Chateau Frontenac Apartments

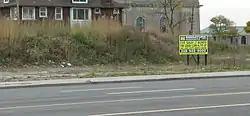

The Chateau Frontenac Apartments was an apartment building located in Detroit, Michigan. It bore the name of the famous Château Frontenac hotel. The building was listed on the National Register of Historic Places in 1991, but was subsequently demolished in 1999. It was removed from the National Register in 2020.